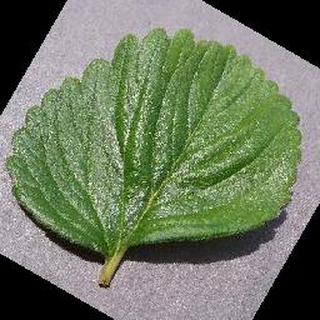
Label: healthy_strawberry